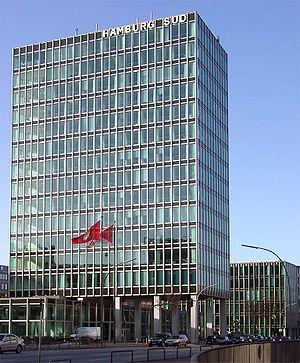
La Hamburg Südamerikanische Dampfschifffahrts-Gesellschaft, ou plus simplement Hamburg Süd, est une compagnie maritime allemande dont le siège est à Hambourg. Elle a été fondée par onze négociants, le 4 novembre 1871, en tant que société par actions. C'est aujourd'hui une société par commandite spécialisée dans les porte-conteneurs qui appartient au groupe allemand Dr. Oetker. Elle comptait en 2009: 4 791 employés, 148 bateaux en service, et un chiffre d'affaires annuel de 3,193 milliards d'euros.